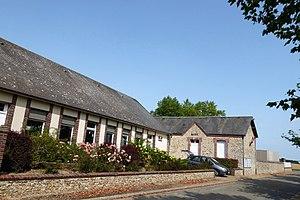
Mairie de Billancelles, Eure-et-Loir (France).
Billancelles est une commune française située dans le département d'Eure-et-Loir en région Centre-Val de Loire.